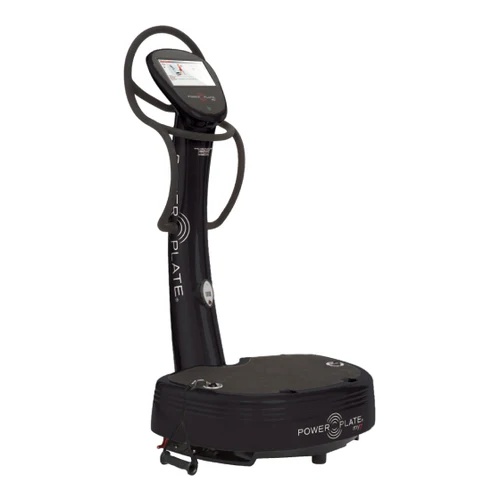
Power Plate® my7™
DESCRIPTION This is the top of the line home Power Plate unit. It comes with a sturdy console, which you can hold onto during your workout. Also features a display screen with over 1000 different workouts. The my7 features an integrated LCD touchscreen with Functional Interactive Training (F.I.T.) software, taking you effectively through every stage of your Power Plate workout. The Power Plate my7 also features retractable resistance handles, which allows you to conduct resistance training while you are on the Plate. SPECIFICATIONS Features Color: Matte Black Time Selections: 30, 45 or 60 seconds / continuous timer up to 9 minutes Frequency Range / Pre-set Frequencies: 30-40Hz / 5Hz increments Vibration Energy Output (amplitude): Low / High Secondary Timer and Controls Operation: User-friendly interactive display PrecisionWave™ Technology: High-fidelity harmonic vibration system that provides uncompromising performance for unsurpassed results Dual Sync™ Twin Motor System: DualSync Twin Motor System maintains precise balance at any frequency and amplitude level, allowing perfect synchronization of vibration for maximum muscle response and efficiency proMOTION™ Technology: Seven-position tension adjustment; embedded with modular attachment option Specifications Machine Dimensions (W x D x H): 33in x 39in x 59in / 84cm x 98cm x 149cm Platform Dimensions (W x D x H): 33in x 24in x 10in / 84cm x 60cm x 26cm Weight: 245lbs / 111kg Warranty Hardware: 3 years Electronics: 1 year Labor: 1 year
Brand: Power Plate
Category: Sporting Goods > Fitness & General Exercise Equipment > Vibration Exercise Machines > Lineal Vibration Exercise Machines